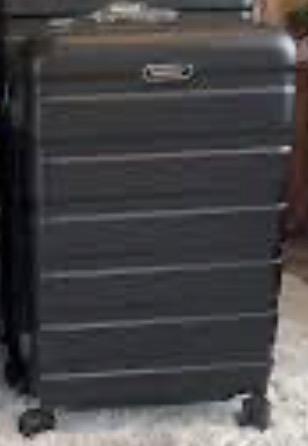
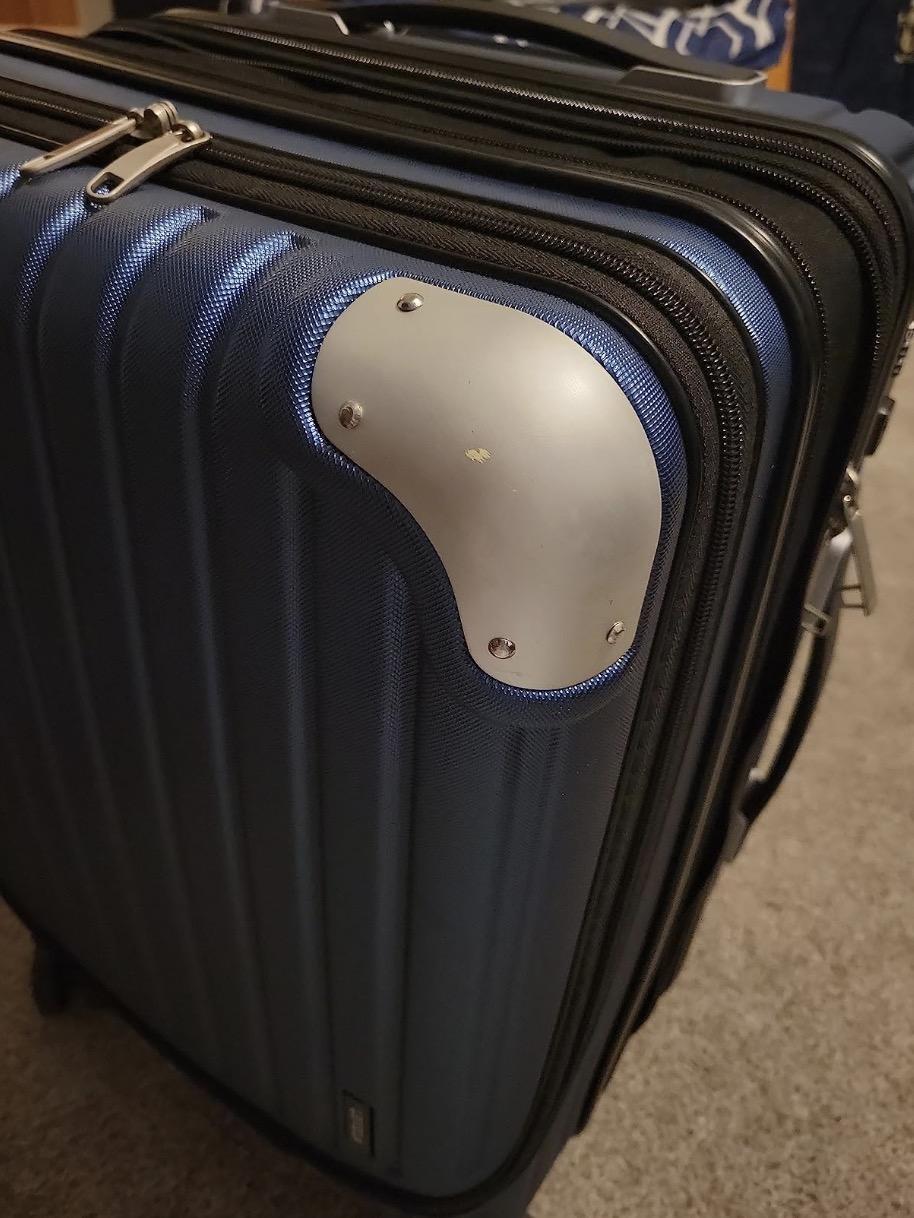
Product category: items_tea
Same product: no